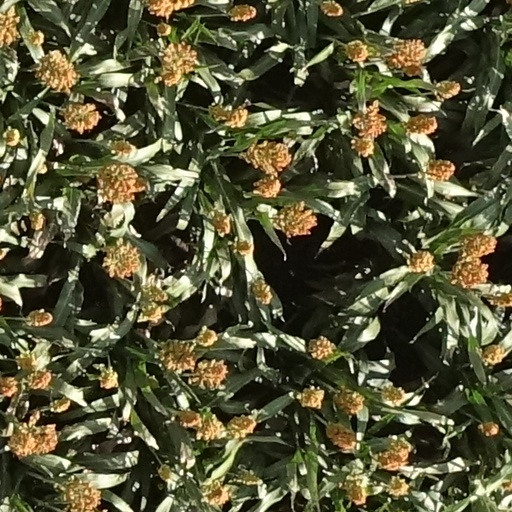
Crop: sorghum